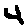
Label: 4